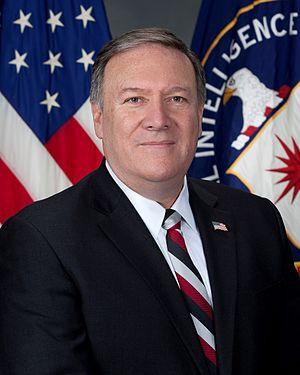
La présidence de Donald Trump, 45ᵉ président des États-Unis, débute le 20 janvier 2017, faisant suite à celle de Barack Obama. Le Parti républicain occupe alors la présidence en plus du Sénat et de la Chambre des représentants, alors qu'il est déjà majoritaire dans les deux assemblées lors du second mandat d'Obama. Durant la campagne, Donald Trump choisit comme colistier le gouverneur de l'Indiana, Mike Pence, qui occupe le poste de vice-président des États-Unis.
Le secrétaire d'État des États-Unis est le chef du département d'État chargé des Affaires étrangères.